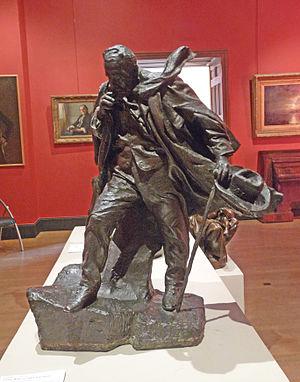
Jean Boucher, Victor Hugo en exil à Guernesey. Bronze. Fonte à la cire perdue. Vers 1880. Don de la ville de Rennes à Raymond Poincaré en 1914 (legs Raymond Poincaré 1936). Musée barrois.
Le château des ducs de Bar est un ancien château situé à Bar-le-Duc dans le département de la Meuse en région Grand Est. Perché sur un éperon rocheux au bout de la Ville Haute, il dominait la vallée de l'Ornain et la Ville Basse. Démantelé en 1670 par ordre du roi de France Louis XIV, il ne reste aujourd'hui plus que le Neuf-Castel du XVIᵉ siècle et quelques vestiges des fortifications.